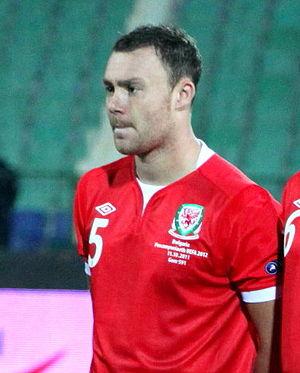
La saison 2012-2013 du Cardiff City FC est la quatre-vingt-sixième depuis l'inscription du club dans le championnat anglais en 1920. L'équipe évolue pour la dixième saison consécutive en Championship.